List of George Floyd protests in the United States

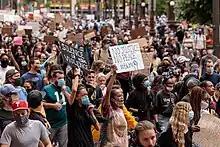
Protesters in Philadelphia on June 2

Maryland underwent a multitude of protests, with thousands of people walking in protests around the state. Protests took place in Annapolis, Baltimore, Bel Air, Bethesda, Columbia, Frederick, Germantown, and Leisure World, in addition to other localities across the state including Cumberland, Prince Frederick, Sykesville, Westminster, Taneytown and Rockville.